Columbia-class submarine

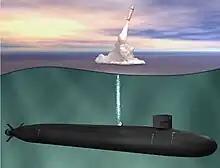
2012 artist's conception of the Ohio Replacement Submarine

The Navy concluded that a new design would be the least expensive option that could meet all of the technical requirements. For example, while the modified "Virginia"-class and updated "Ohio"-class design options would have required an expensive mid-life refueling, each "Columbia"-class nuclear core will last as long as the submarine is in service.